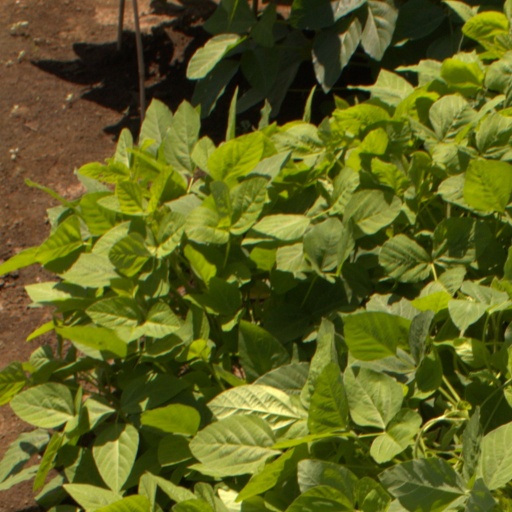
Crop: soybean